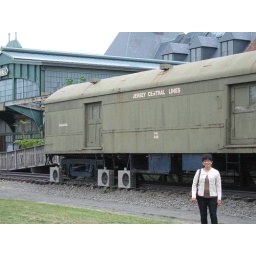
Oldest train car in new jersey.Taken 9-22-09 around 2:30 pm (Est)First day of fall!Pictures taken by len solis.